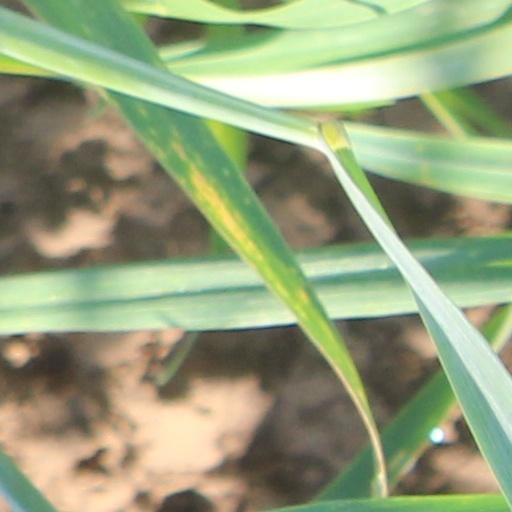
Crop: wheat